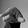
ASL letter: Q